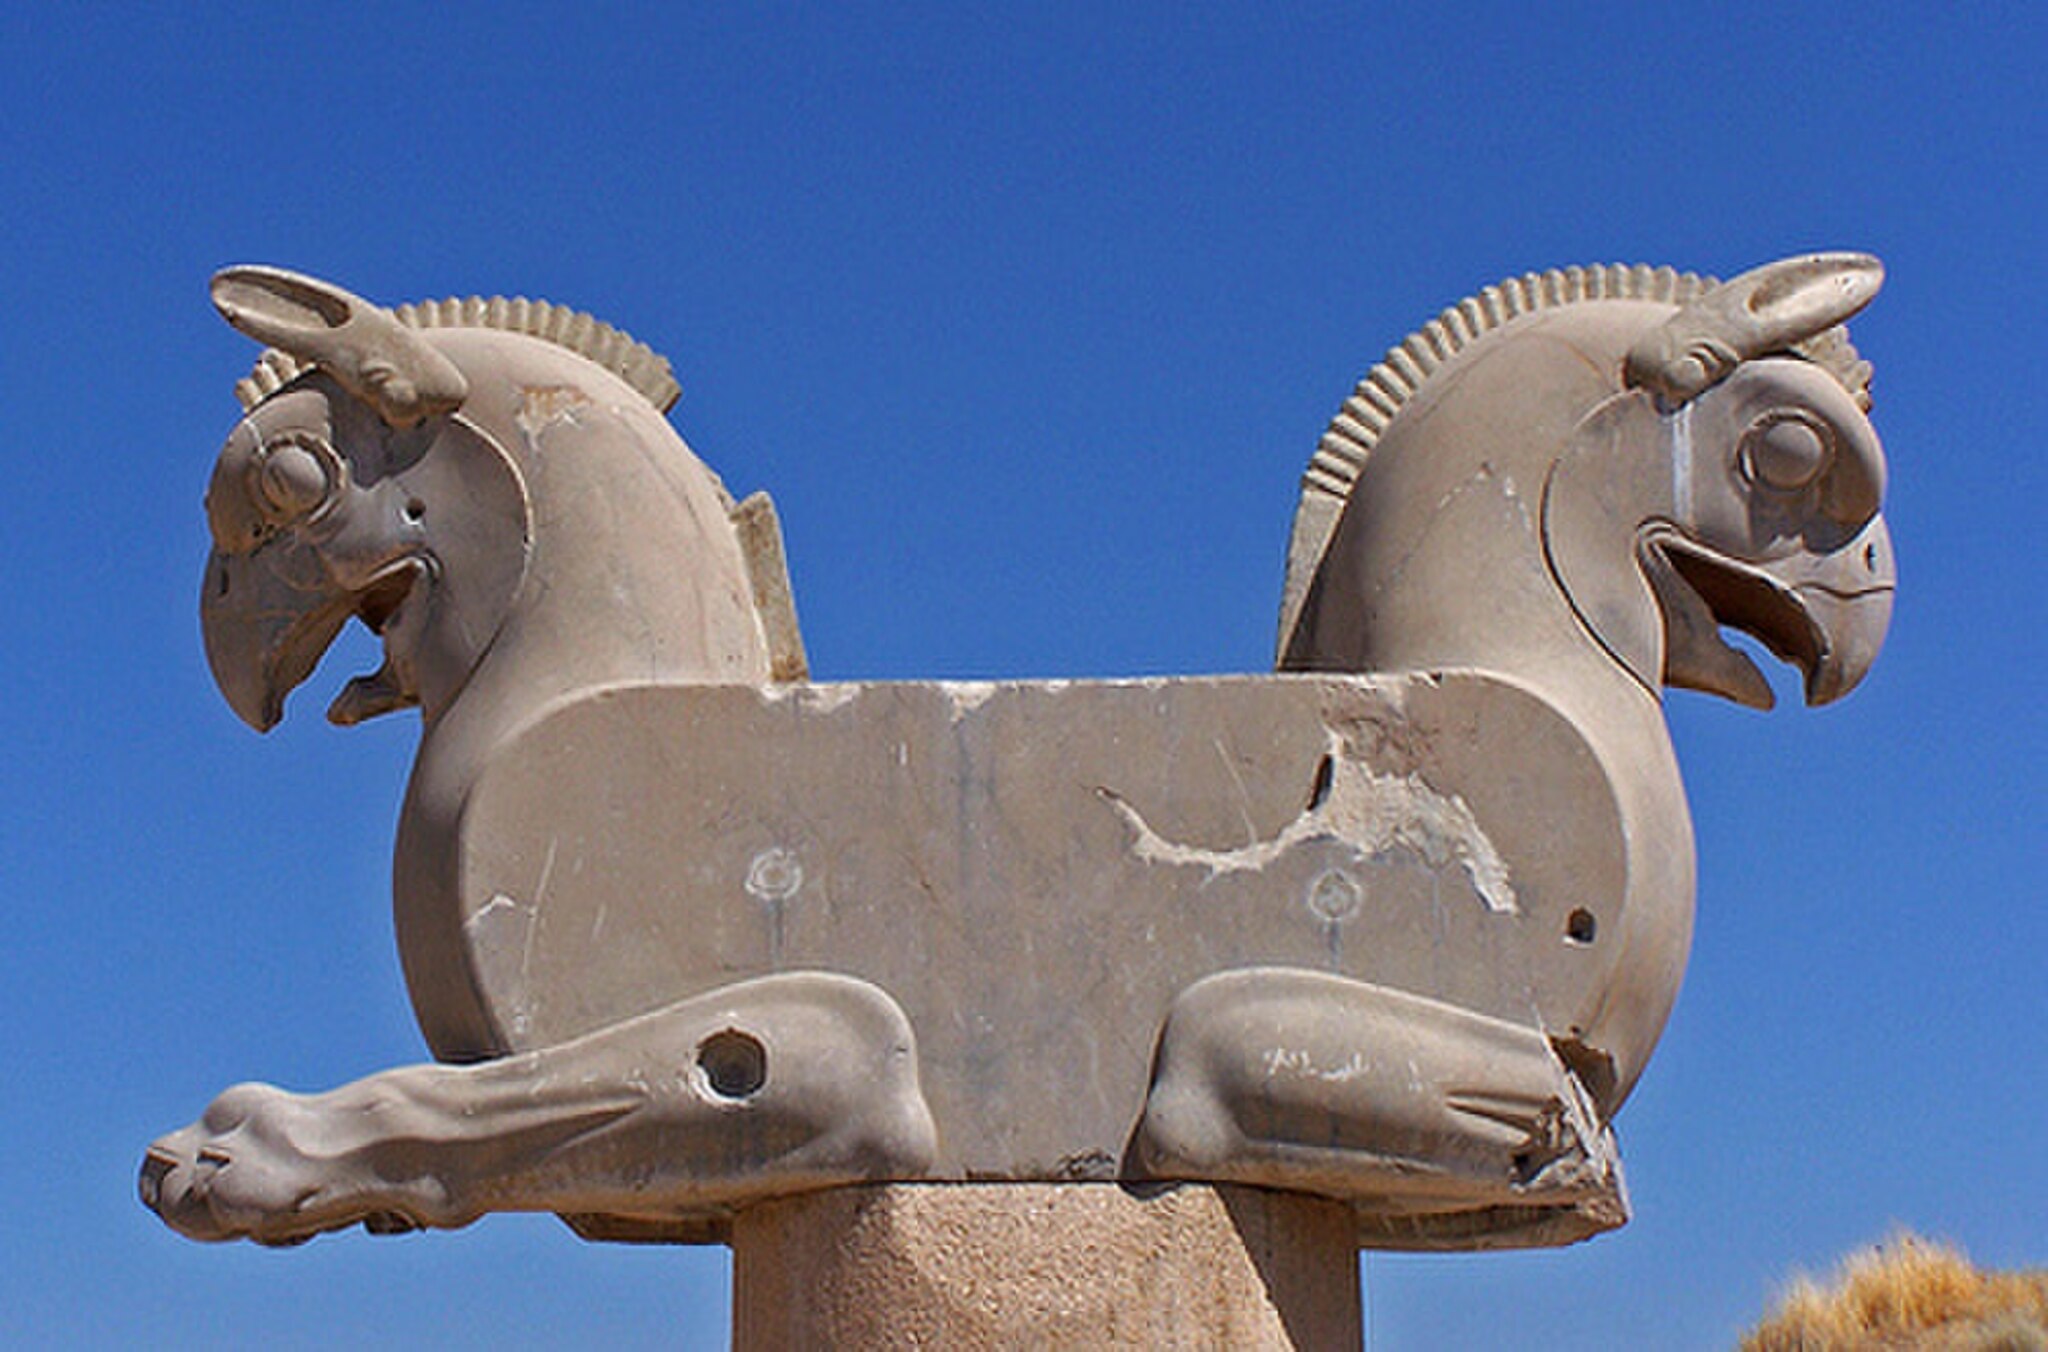
Title: Persepolis griffin
Description: Achaemenid Griffin at Persepolis
Date: 2008-10-01
Categories: Self-published work, PD-self, Griffin capitals in Persepolis, Logos and symbols of Persepolis FC